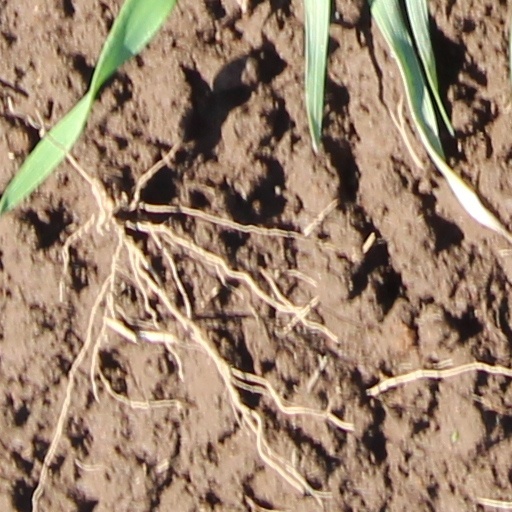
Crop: wheat